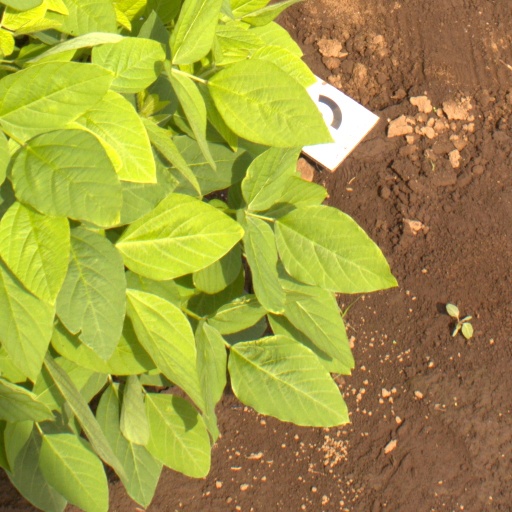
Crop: soybean